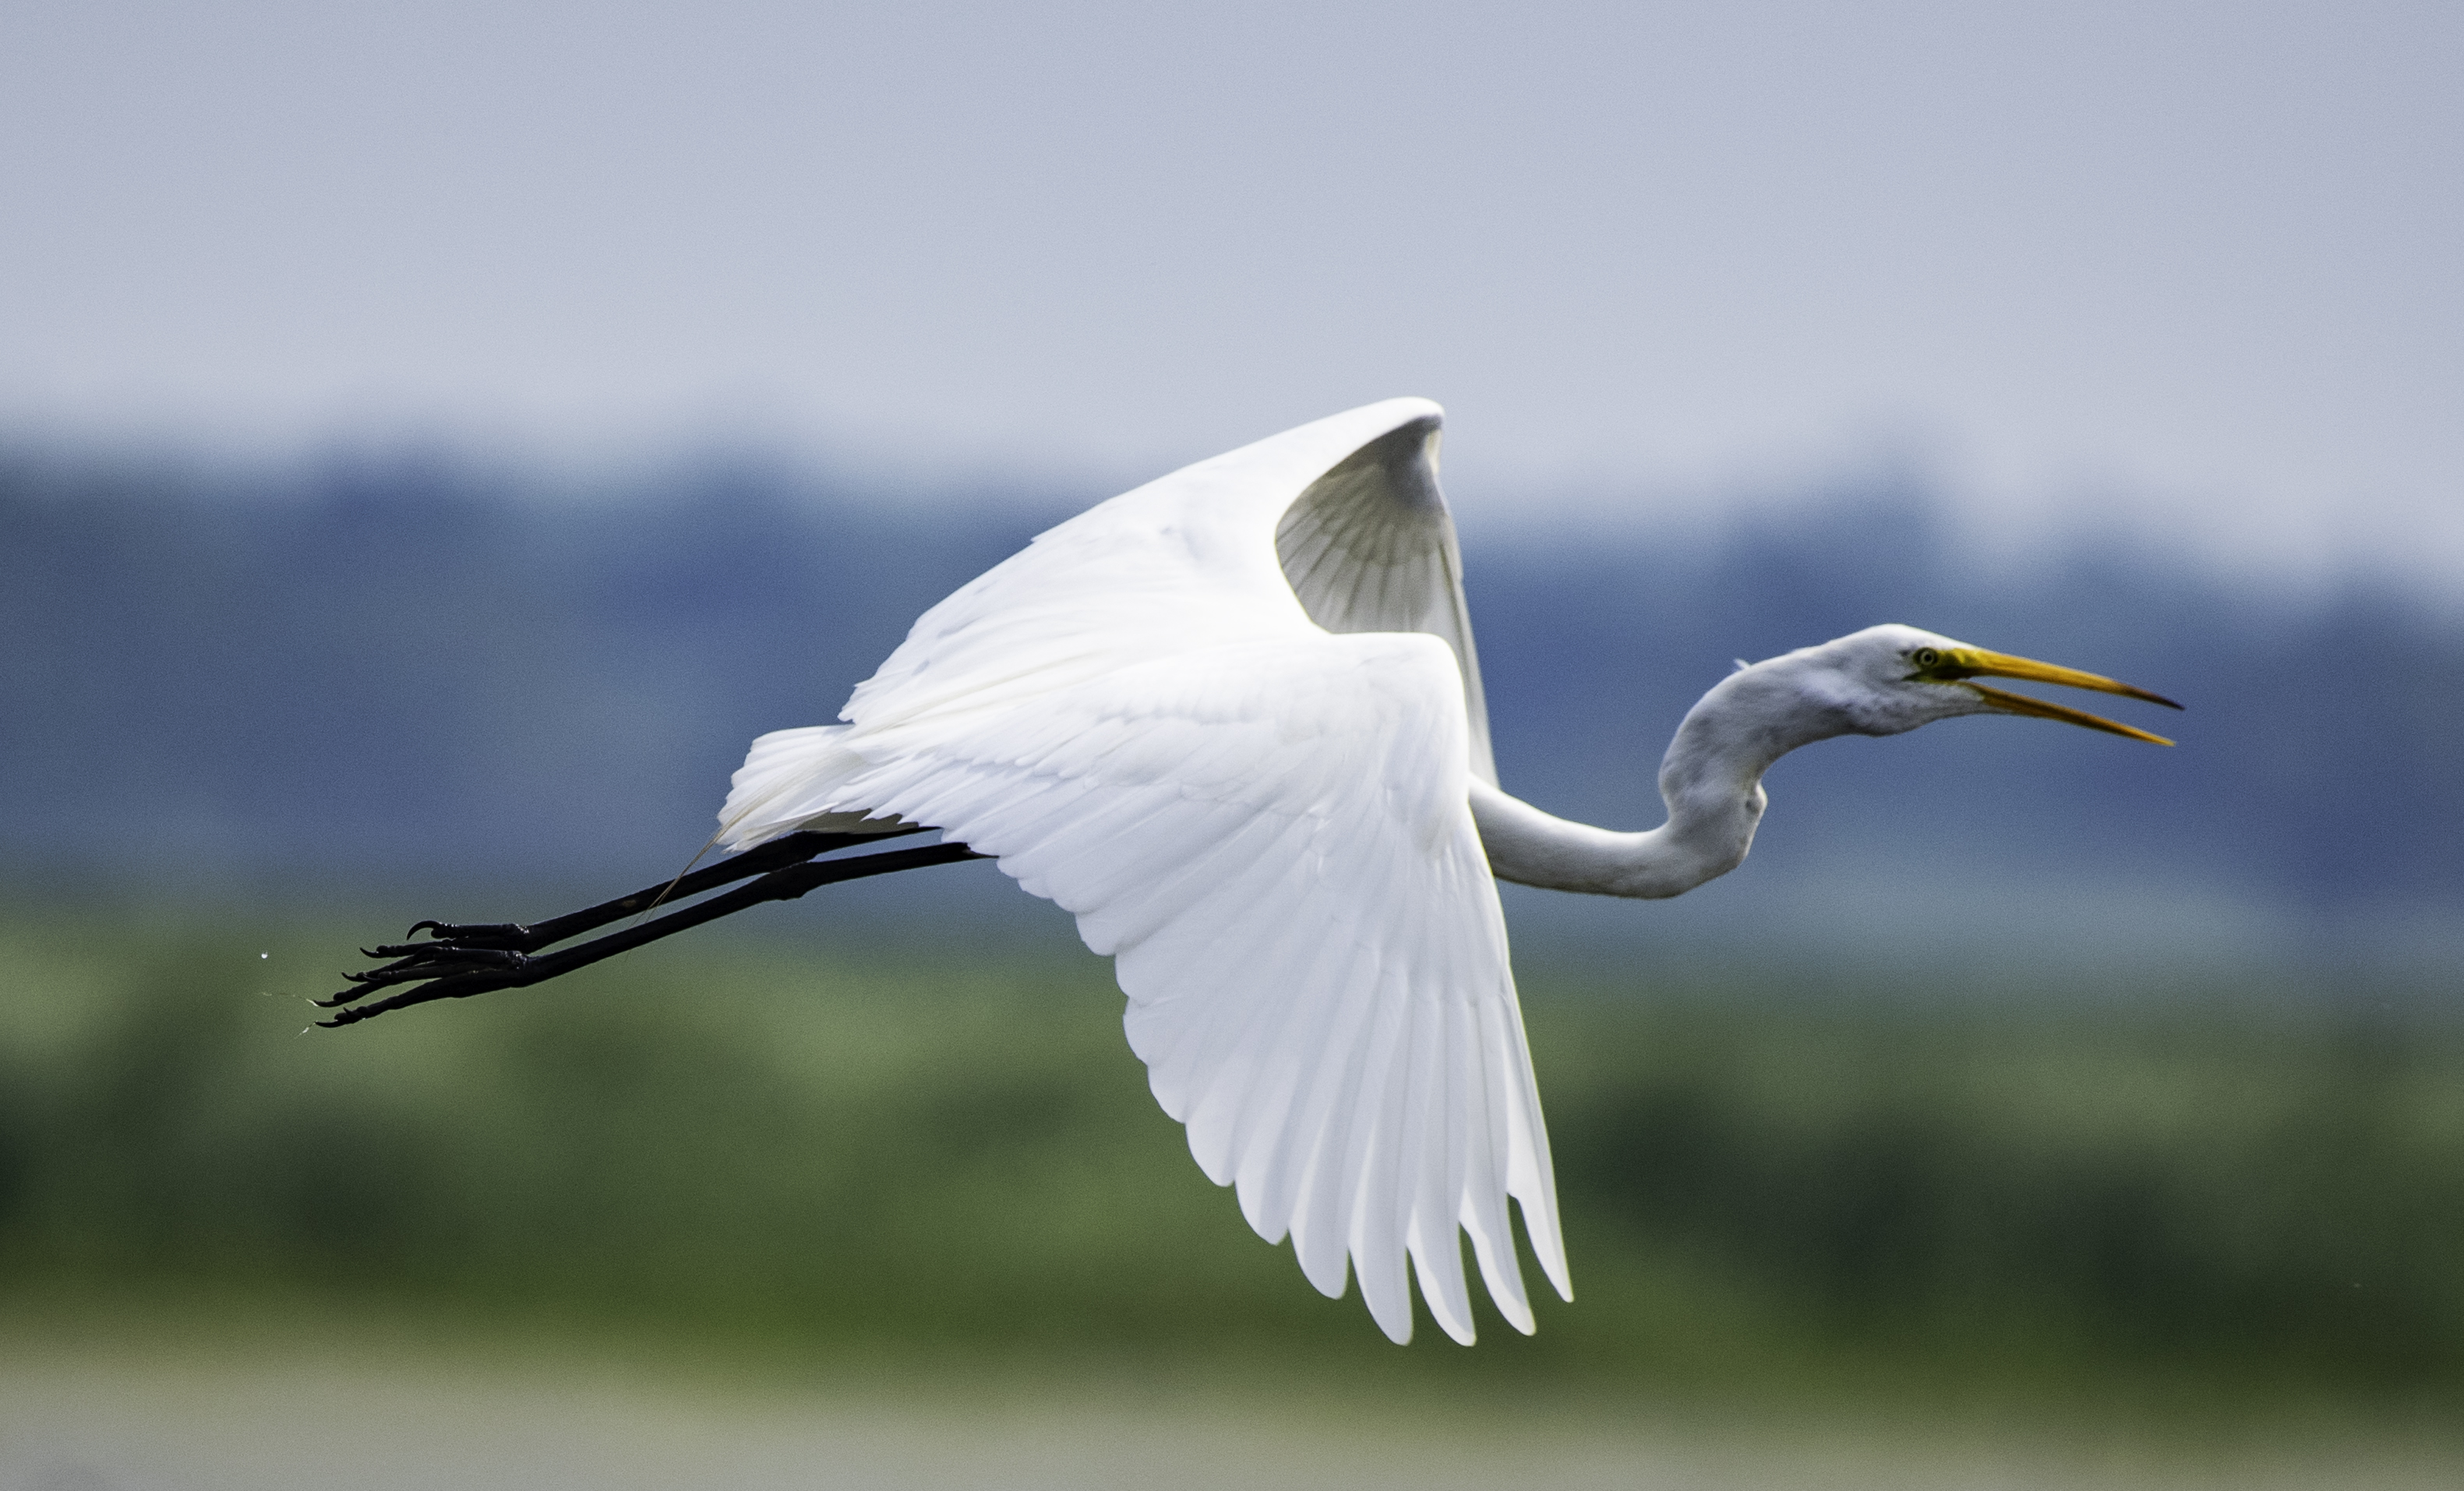
egret, great egret, wildlife, animal, bird, flying, flight, wild, nature, wings, feathers, beak, ibis, heron, pelecaniformes, stork, crane like bird, shorebird, ciconiiformes, wing, crane, sky